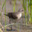
Label: bird